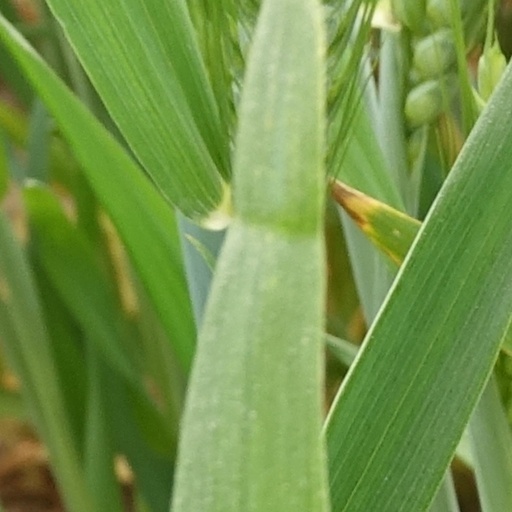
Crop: wheat